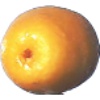
Label: kumquats